Magnetic levitation

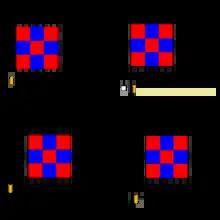
Position transitions of a levitating microrobot using two pairs of serpentine traces

The basic system for 1DOF movement consists of two serpentine traces, individually actuated. Figure shows the schematic of the trace paths and a 3x3 magnet microrobot on top. On position number 1, the magnets are in their equilibrium position where the magnetic flux density is the highest, in between two opposite currents from the same trace path.